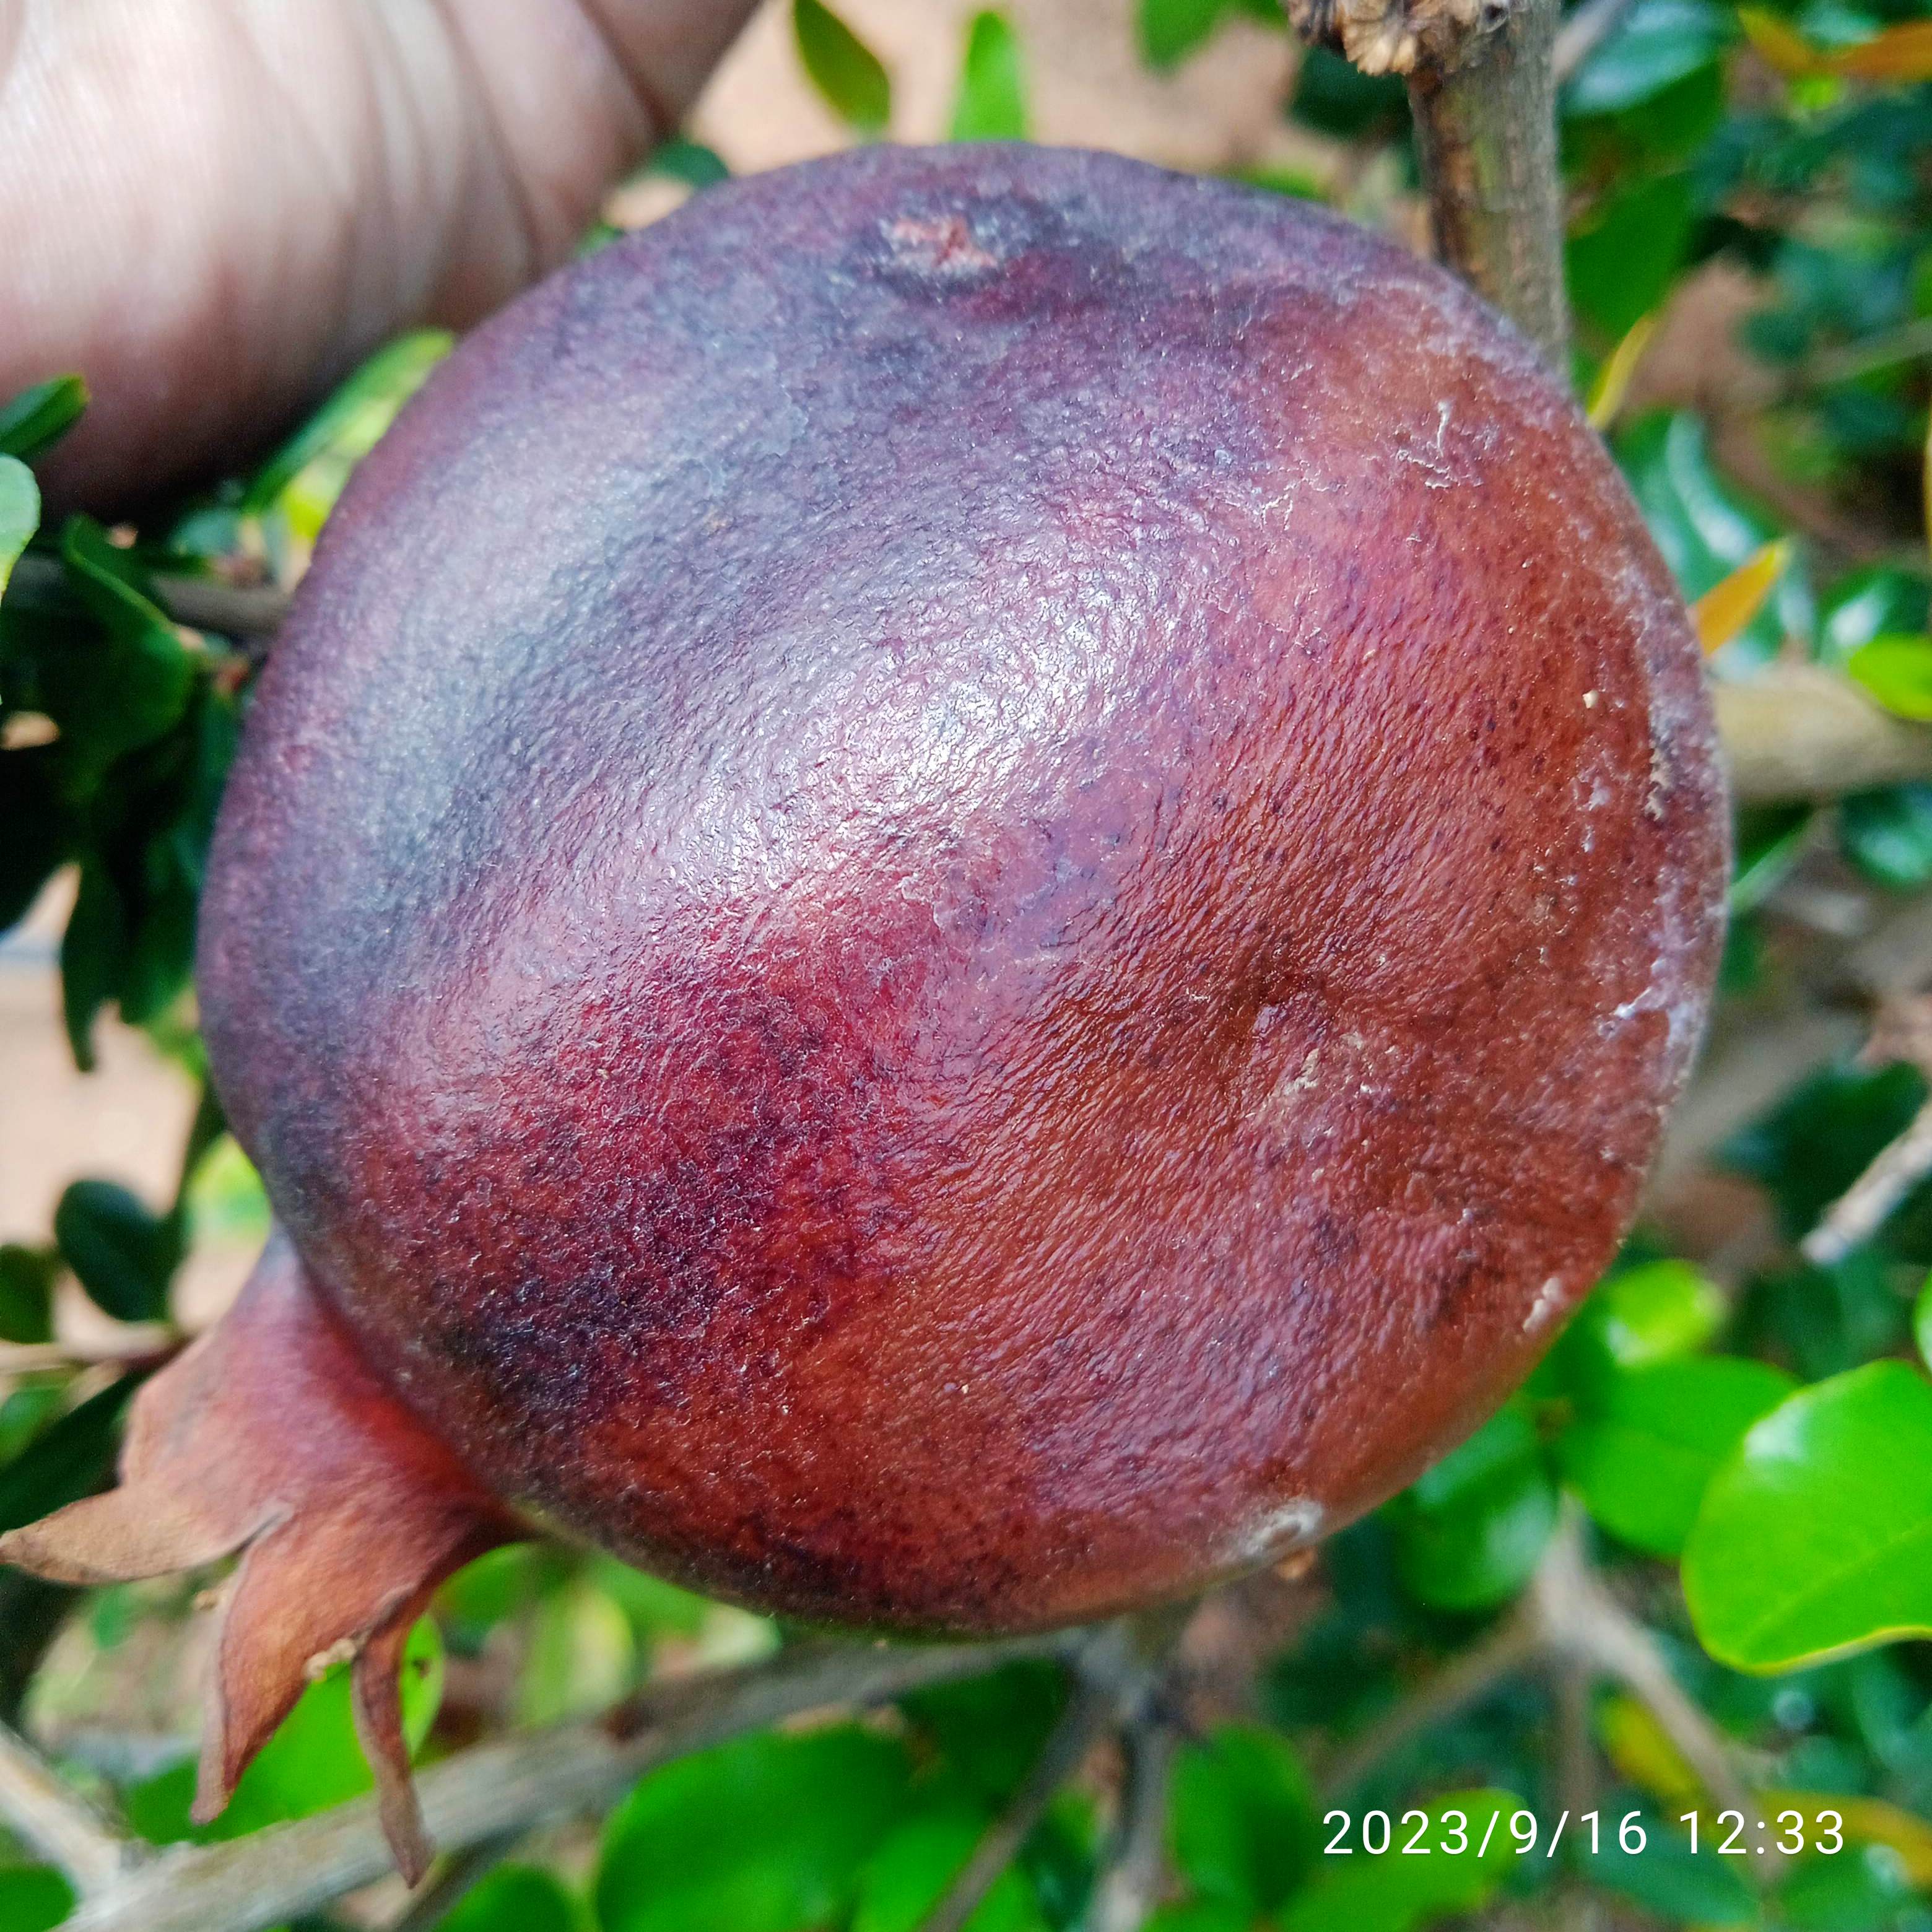
Label: Alternaria